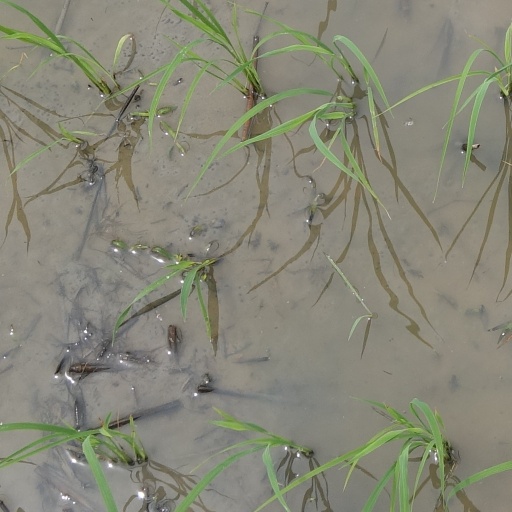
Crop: rice